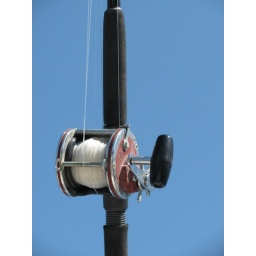
Took a picture of the fishing rod on the boat...I thought that the metal made a nice contrast against the blue of the sky